Andrzej Krakowski

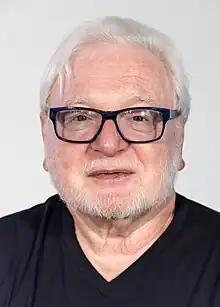
Andrzej Krakowski (2023)

Andrzej Krakowski (born 1946) is a Polish-American film producer, screenwriter, and director. His production of a 10-episode dramatic TV series "We Are New York", funded by and produced for the Mayor's Office of New York, won two Emmy Awards in 2010. In 2022 Krakowski was awarded the Distinguished Pole Award in the Science Category, followed by the Distinguished Pole in the World title in 2023.